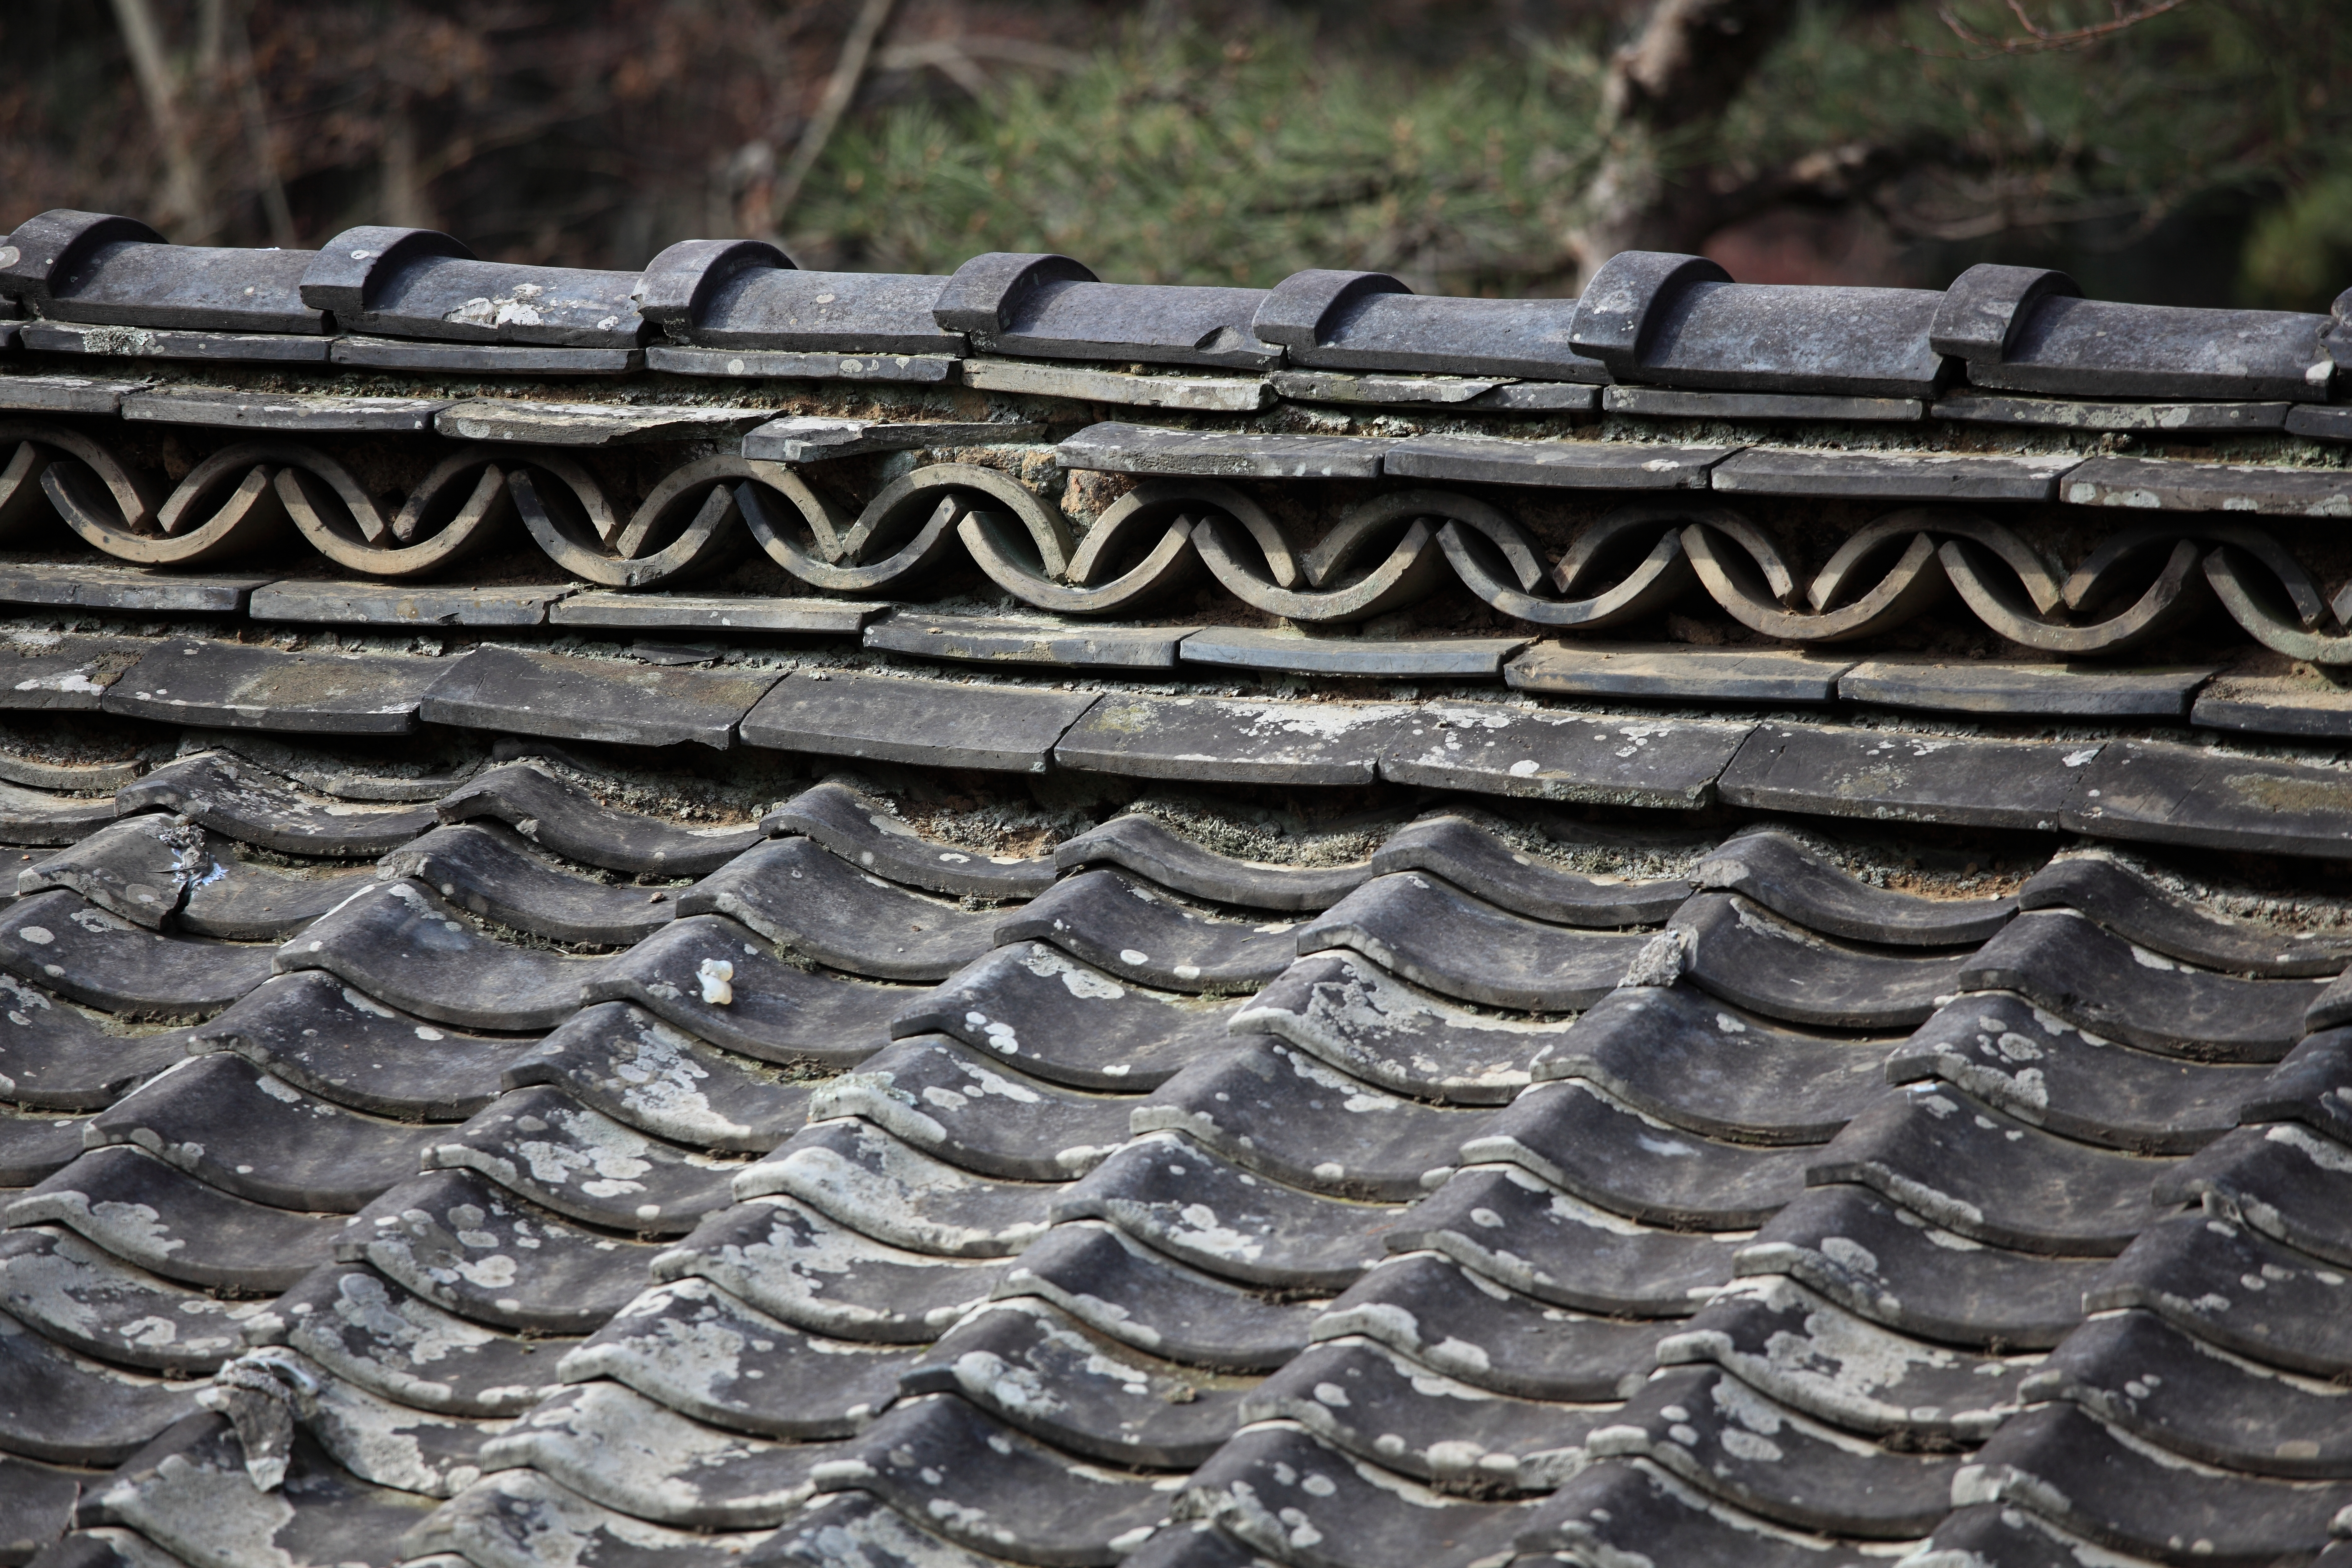
track, roof, high, vehicle, tire, temple, japanese, 5d, style, iron, hires, markii, hi, res, resolution, saitama, hikigun, anrakuji, yoshimi, tread, automotive exterior, automotive tire